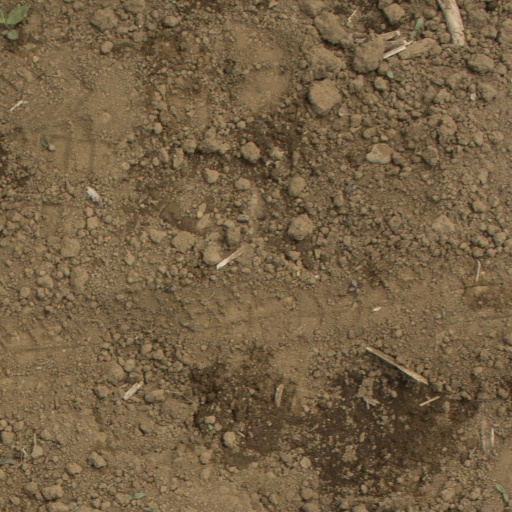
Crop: Jerusalem artichoke